140th Wing

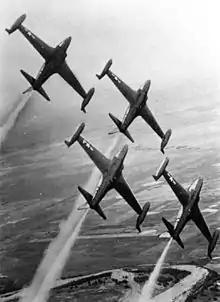
"Minutemen" aerobatics team with F-80Cs, 1956

The wartime 370th Fighter Group was re-activated and re-designated as the 140th Fighter Group, and was allotted to the Colorado Air National Guard on 24 May 1946. It was organized at Buckley Field, Colorado, and was extended federal recognition on 1 October 1946 by the National Guard Bureau. The unit was the first Air National Guard group receiving federal recognition. The 140th Fighter Group was entitled to the history, honors, and colors of the 370th Fighter Group. It was assigned to the 86th Fighter Wing.